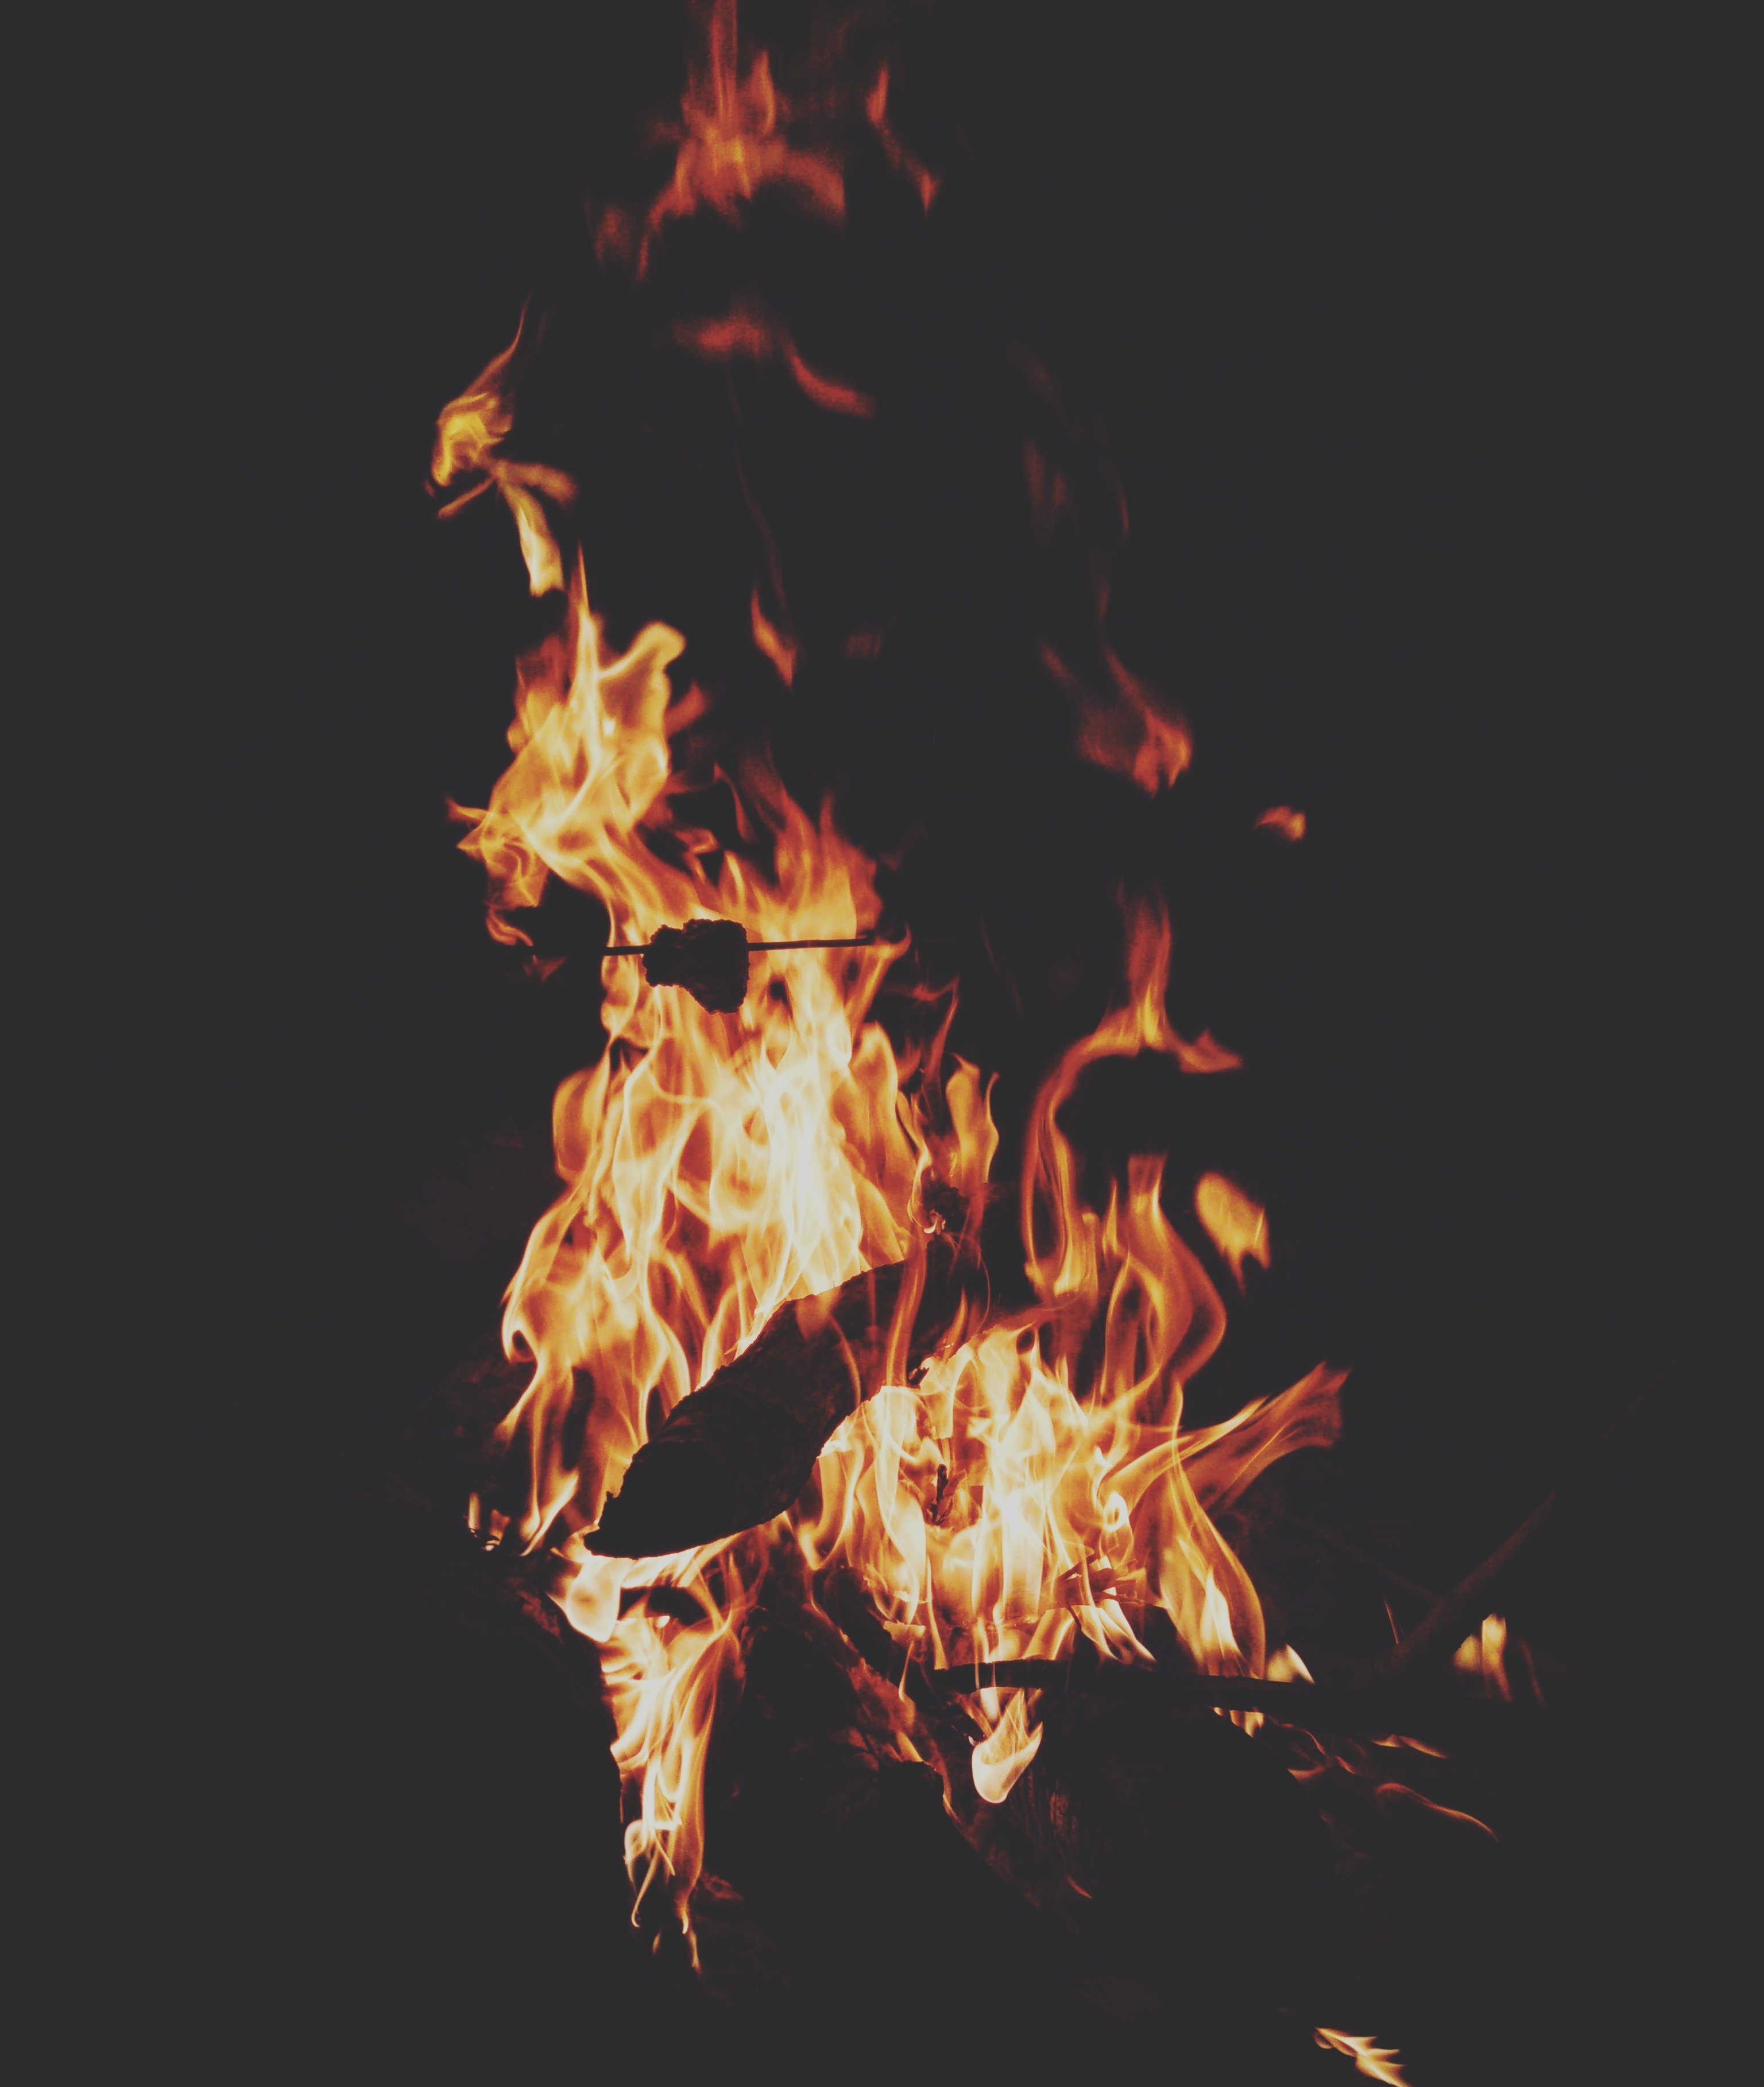
leaf, flower, flame, fire, campfire, geological phenomenon